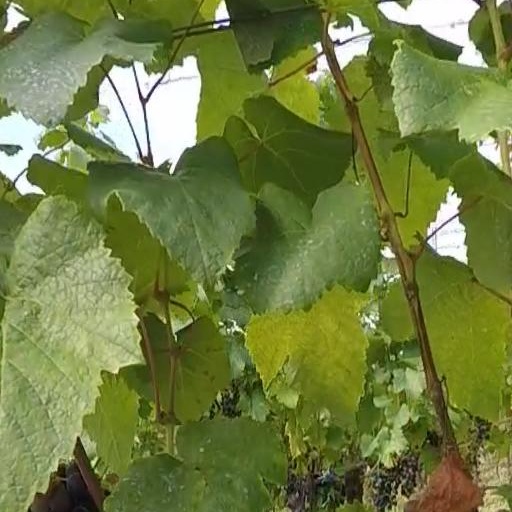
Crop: grape